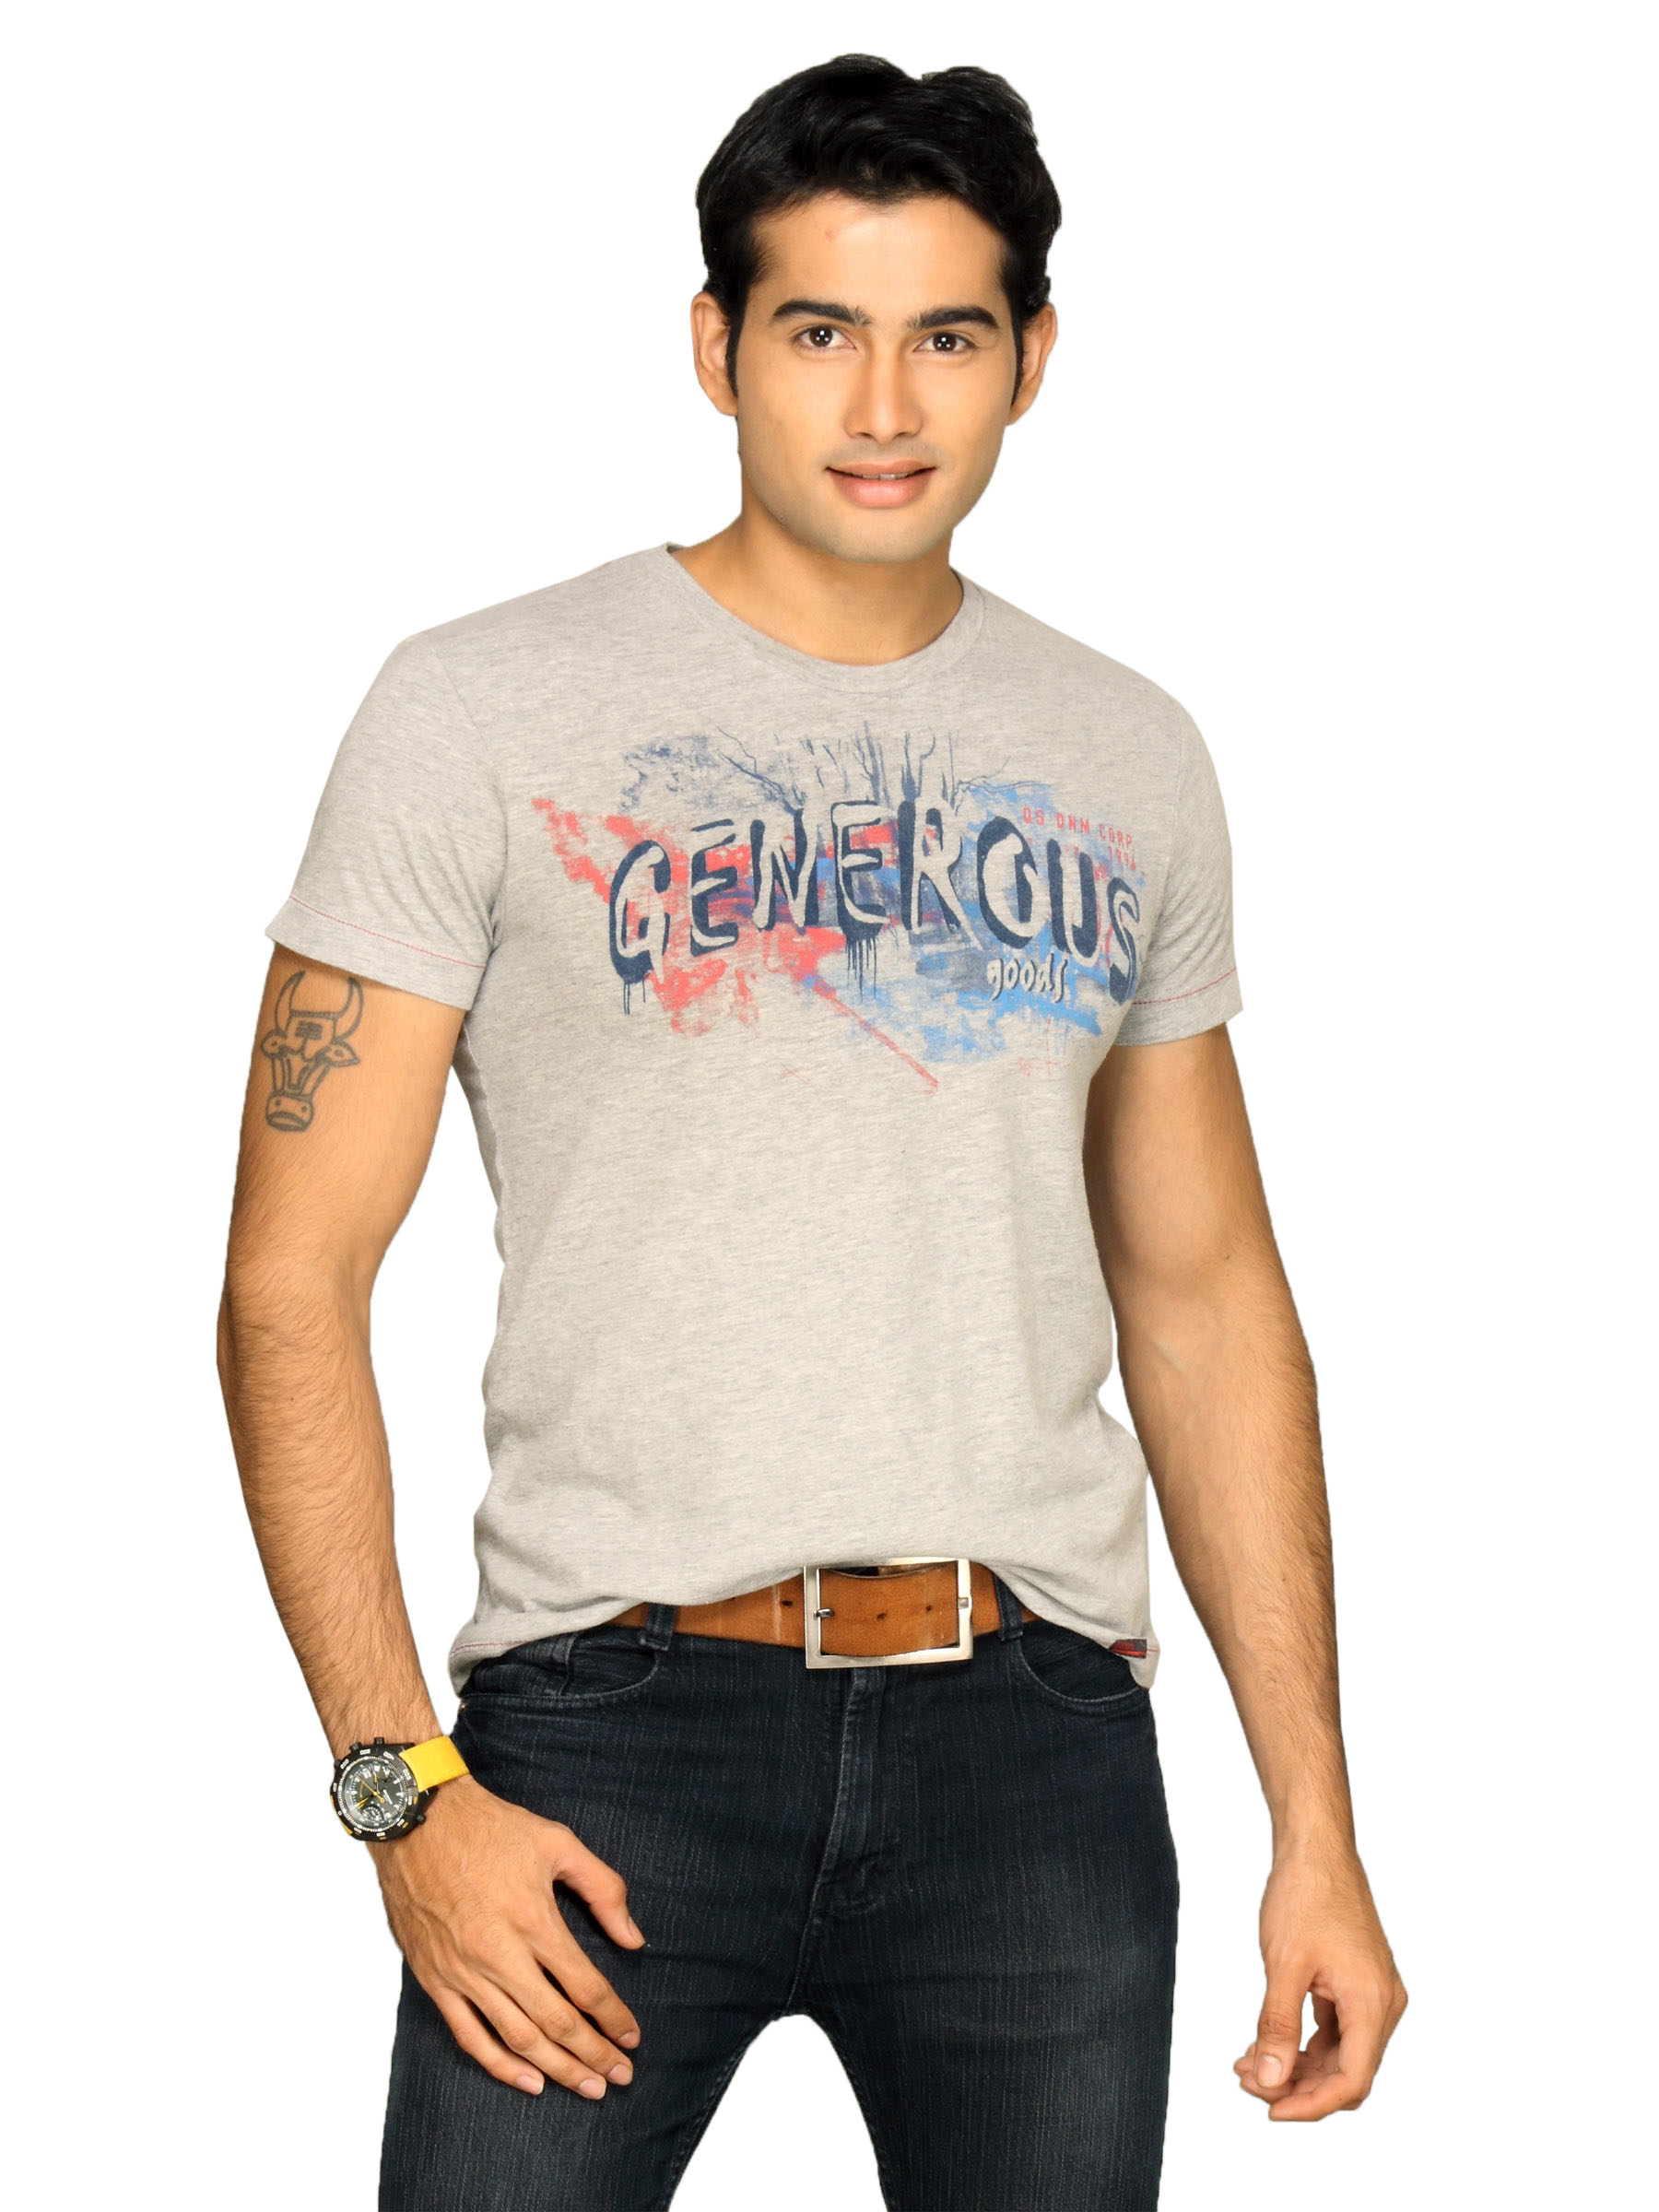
s.Oliver Men's Generous Grey T-shirt
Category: Apparel / Topwear / Tshirts
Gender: Men
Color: Grey
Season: Summer 2011
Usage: Casual